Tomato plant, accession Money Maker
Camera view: vertical (180 deg); turntable rotation: 210 degrees
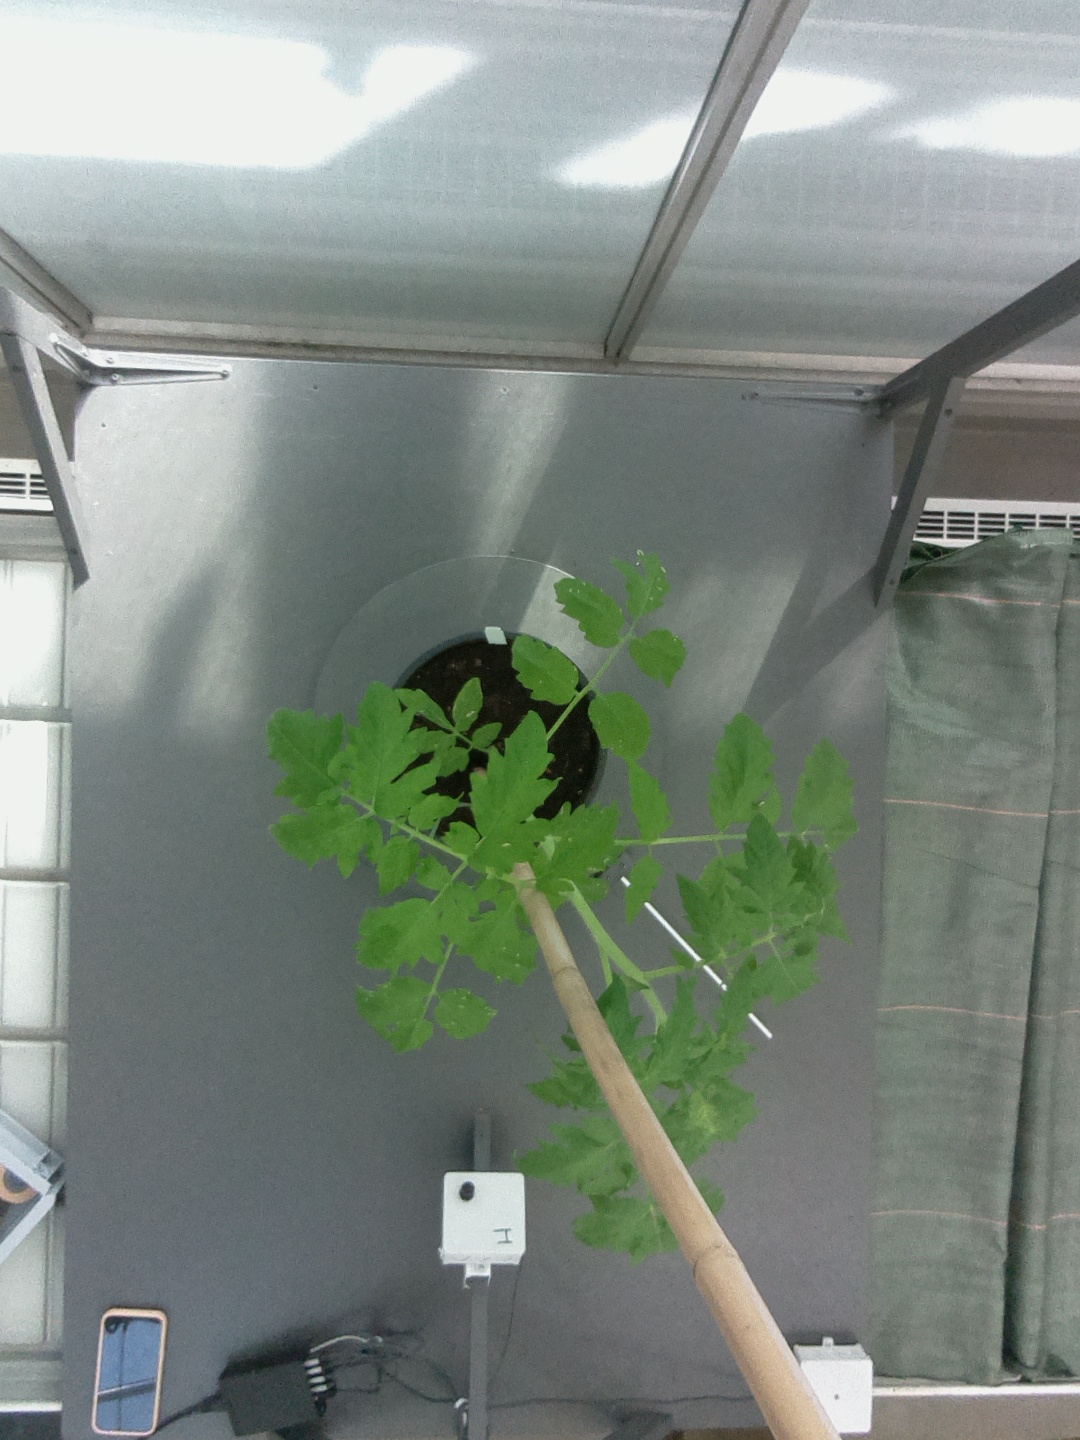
BBCH growth stage 15: 10 of true leaves visible